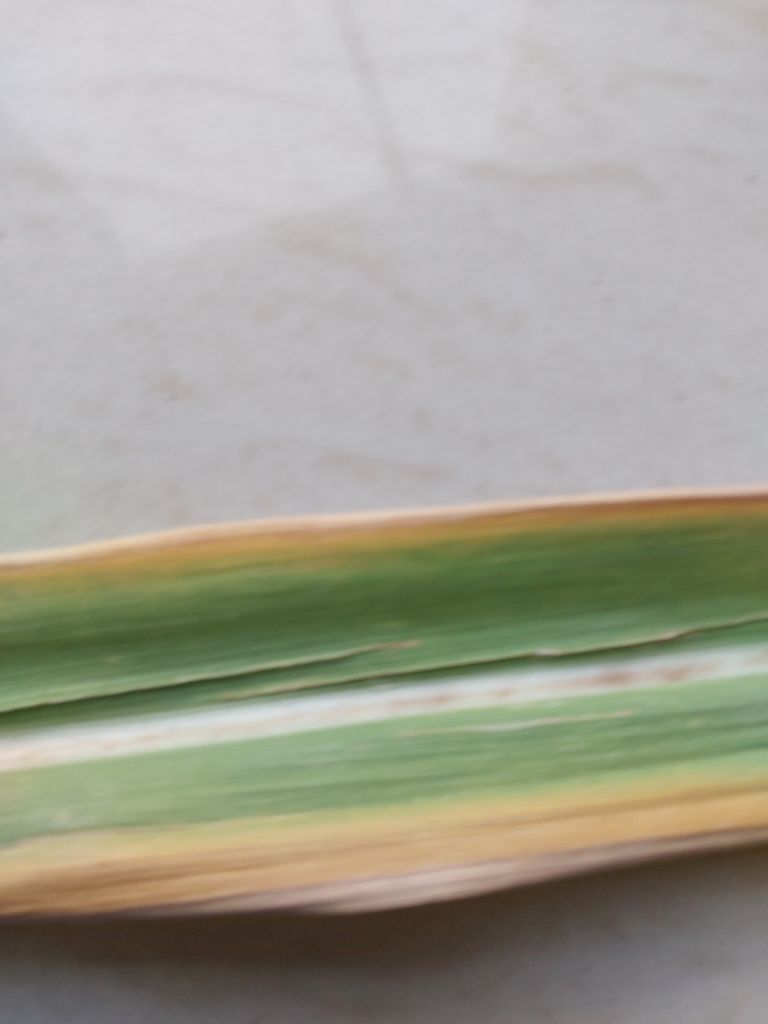
Label: Brown Spot